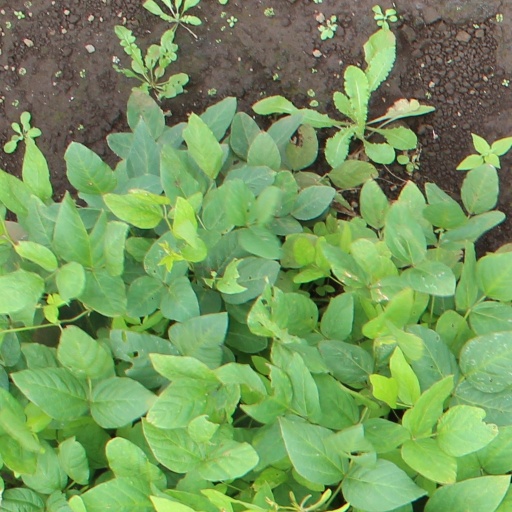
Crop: soybean